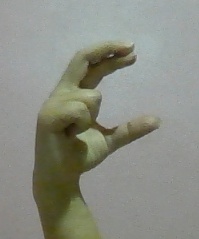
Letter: thal